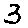
Label: 3